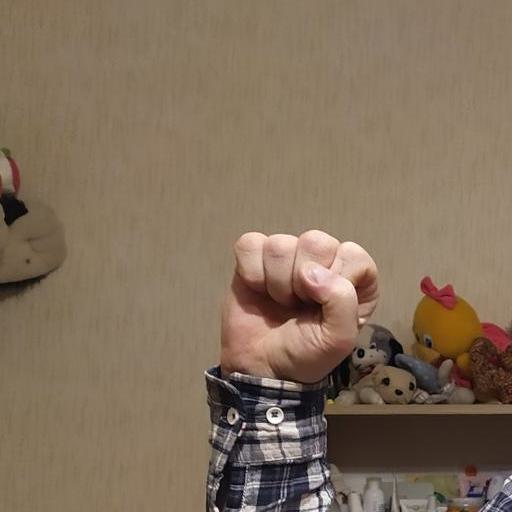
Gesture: fist